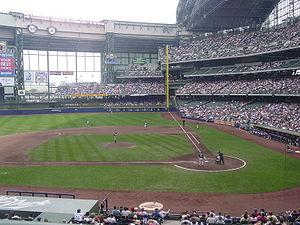
Le Miller Park est un stade de baseball situé près du site de l'ancien Milwaukee County Stadium au sud-ouest de l'intersection entre l'Interstate 94, U.S. Highway 41 et Miller Park Way à l'ouest de Milwaukee dans le Wisconsin.